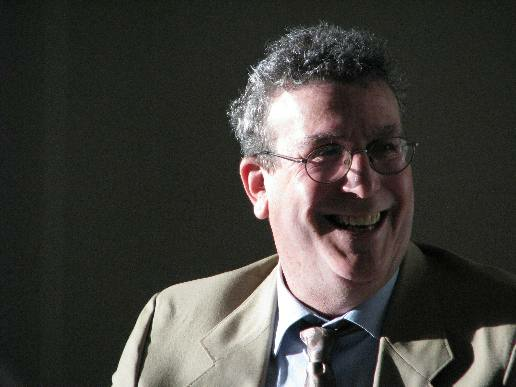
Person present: Yes